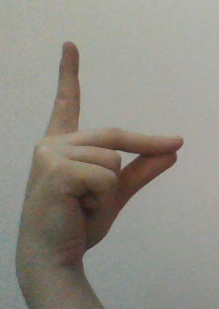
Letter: ta